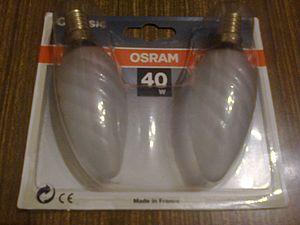
Osram est une entreprise allemande spécialisée dans la production de LED, de lampes. Ancienne filiale de Siemens, elle est la seconde entreprise de son secteur, derrière Philips.